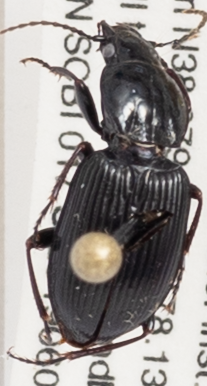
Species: Pterostichus mutus
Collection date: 2019-06-06
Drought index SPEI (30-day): -0.048
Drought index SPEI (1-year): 2.09
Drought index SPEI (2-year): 2.09